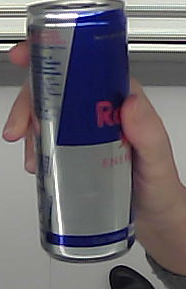
Product: redbull_energydrink